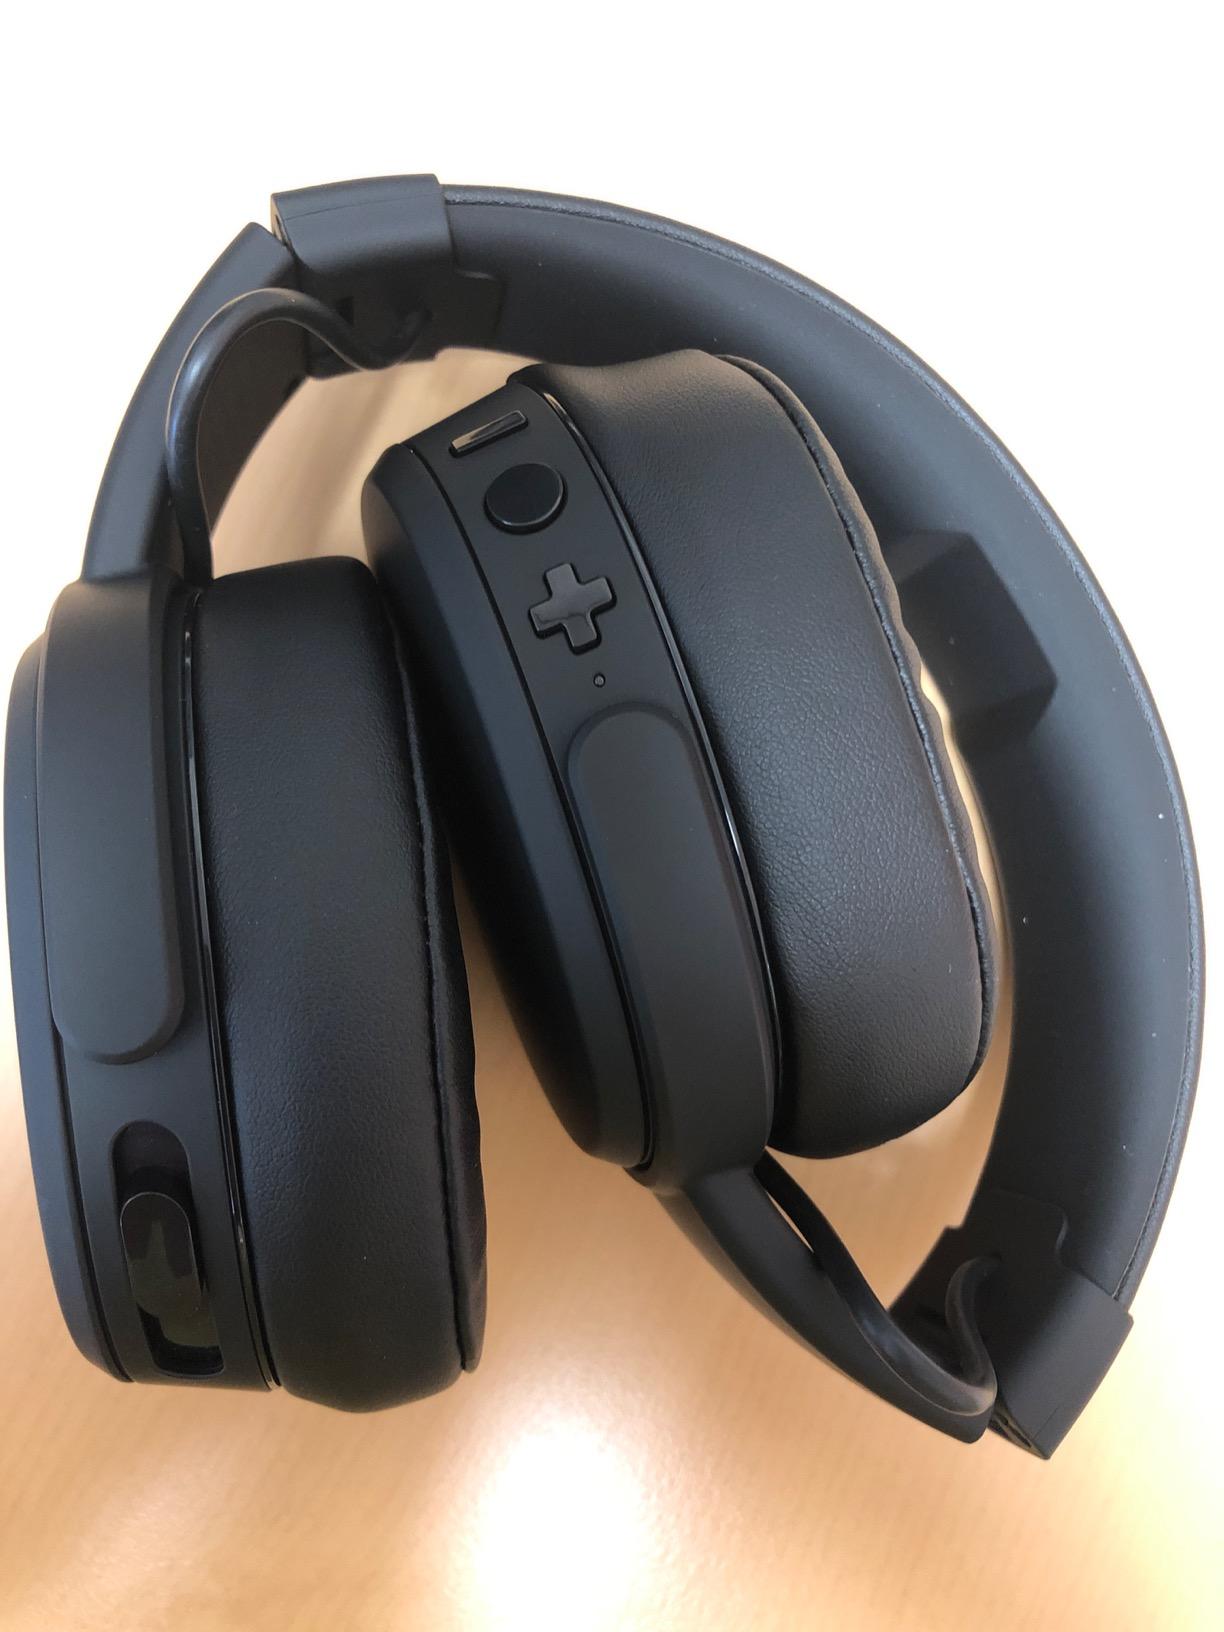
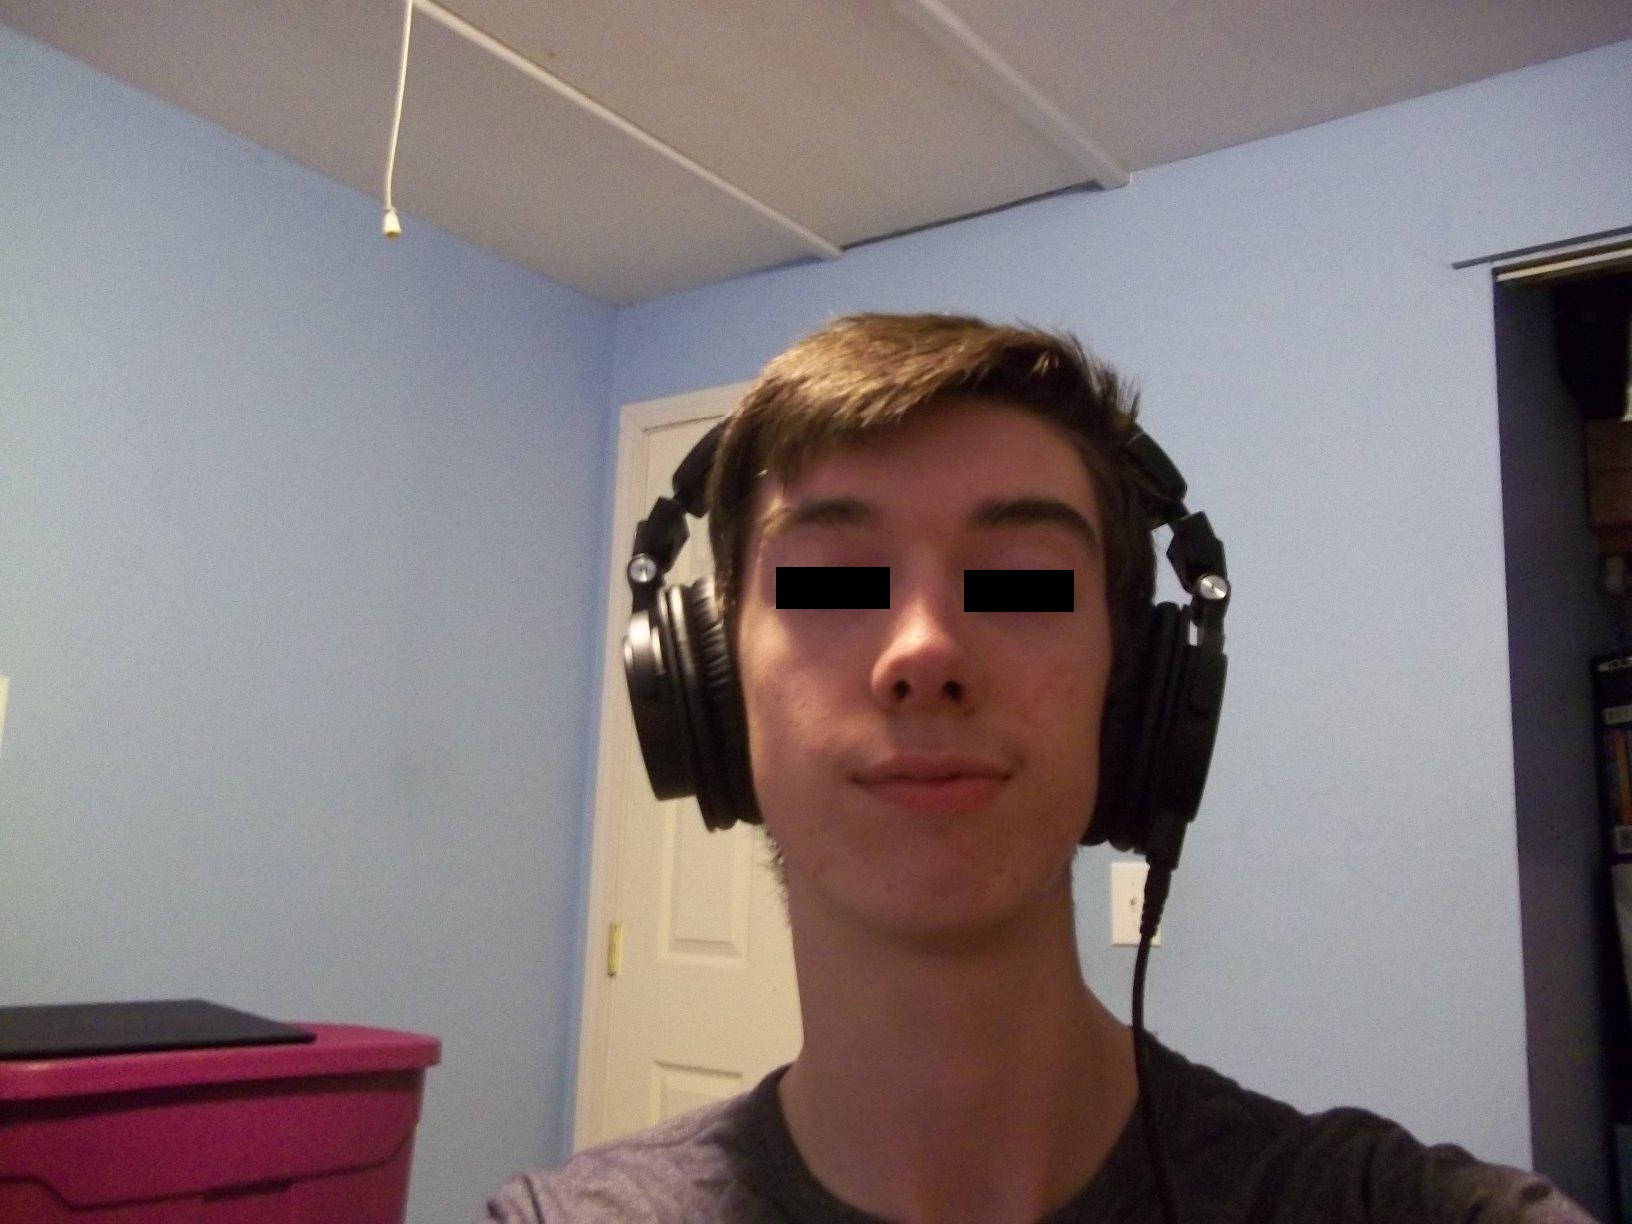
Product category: headphones
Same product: no